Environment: real
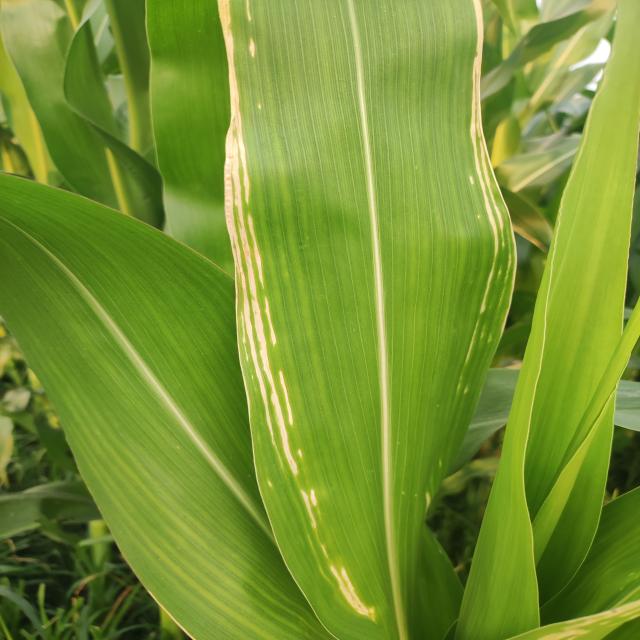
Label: northern_corn_leaf_blight